Kushan Pass

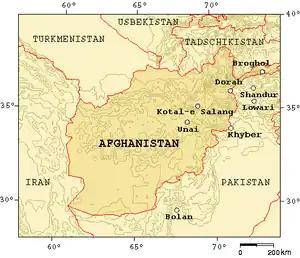
Mountain passes of Afghanistan

The Kushan Pass or Kaoshan Pass (el. about 4,370 m or 14,340 ft) is a mountain pass just west of the famous Salang Pass (3,878 m. or 12,723 ft.) in the Hindu Kush mountain range of northern Afghanistan. These two passes provided the most direct, if difficult, routes across the imposing east–west wall of the Hindu Kush mountains which divide northern Afghanistan or Tokharistan from Kabul province, which is closely connected to southern Afghanistan and Pakistan. Nowadays, the Salang tunnel constructed by the Soviets in the 1960s, and the paved road through it make it by far the easiest route through the Hindu Kush Mountains.